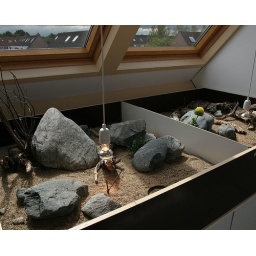
Enclosures Homopus s. signatus under roof windows